Falls of Pattack

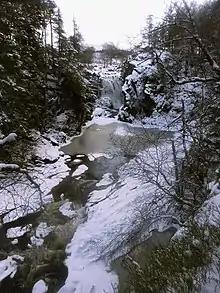
Falls of Pattack on a very cold December afternoon 2005

Falls of Pattack is a waterfall in the Scottish Highlands' Cairngorm National Park. The falls are on the River Pattack, about 2 km south of the A86 road between Kinloch Laggan and Feagour.